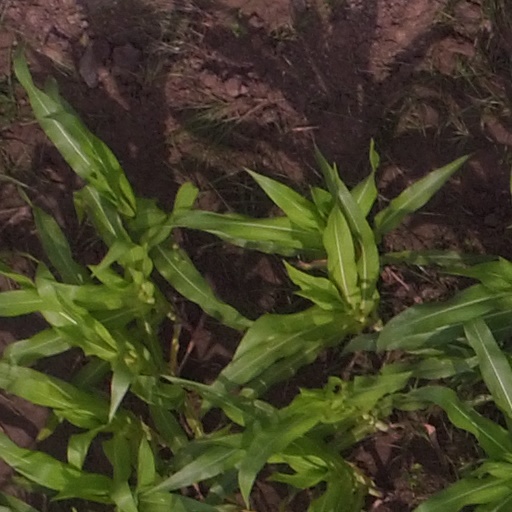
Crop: maize; corn